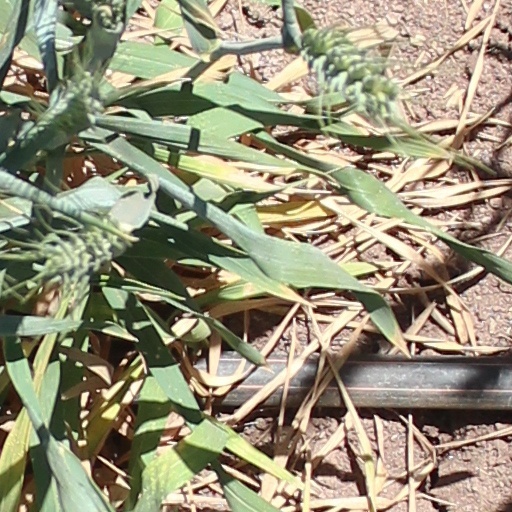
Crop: wheat